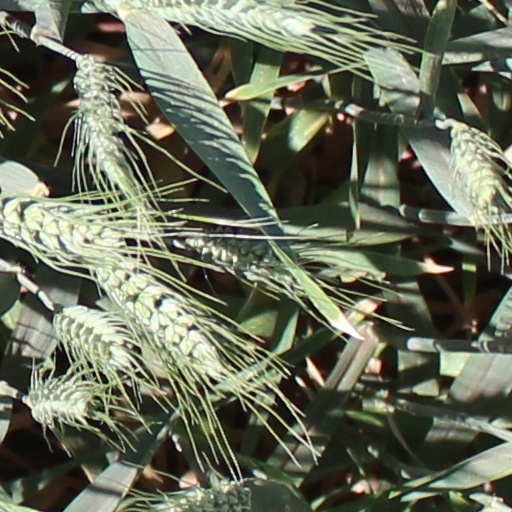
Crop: wheat